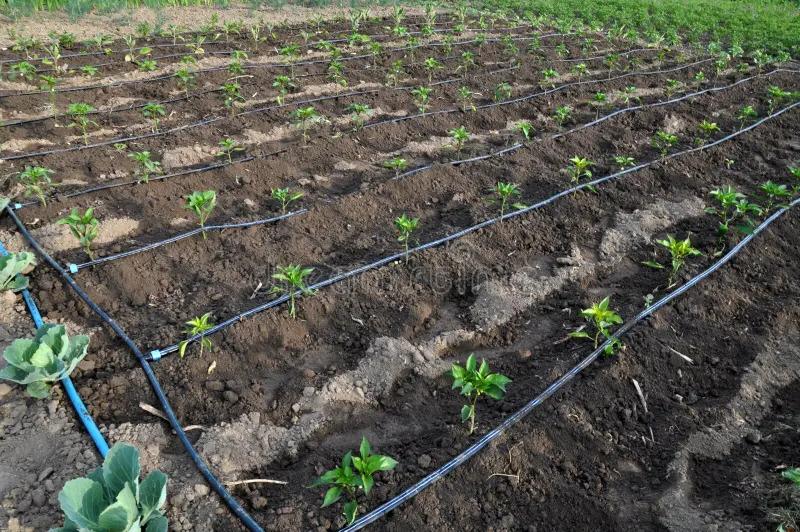
Mbegu za mazao ambazo zimepandwa mashambani kukiwa na mabomba milefu yaliyolazwa na kutobolewa matundu madogo yanayodondosha maji kwa njia ya matone, na kufanya udongo kuwa na unyevu nyevu, ambao unasaidia mbegu hizo kuchipua katika miche midogo.